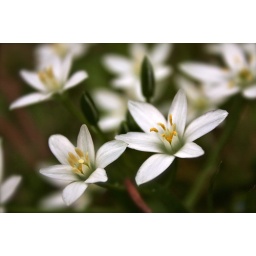
Tiny white flowers in my backyard.